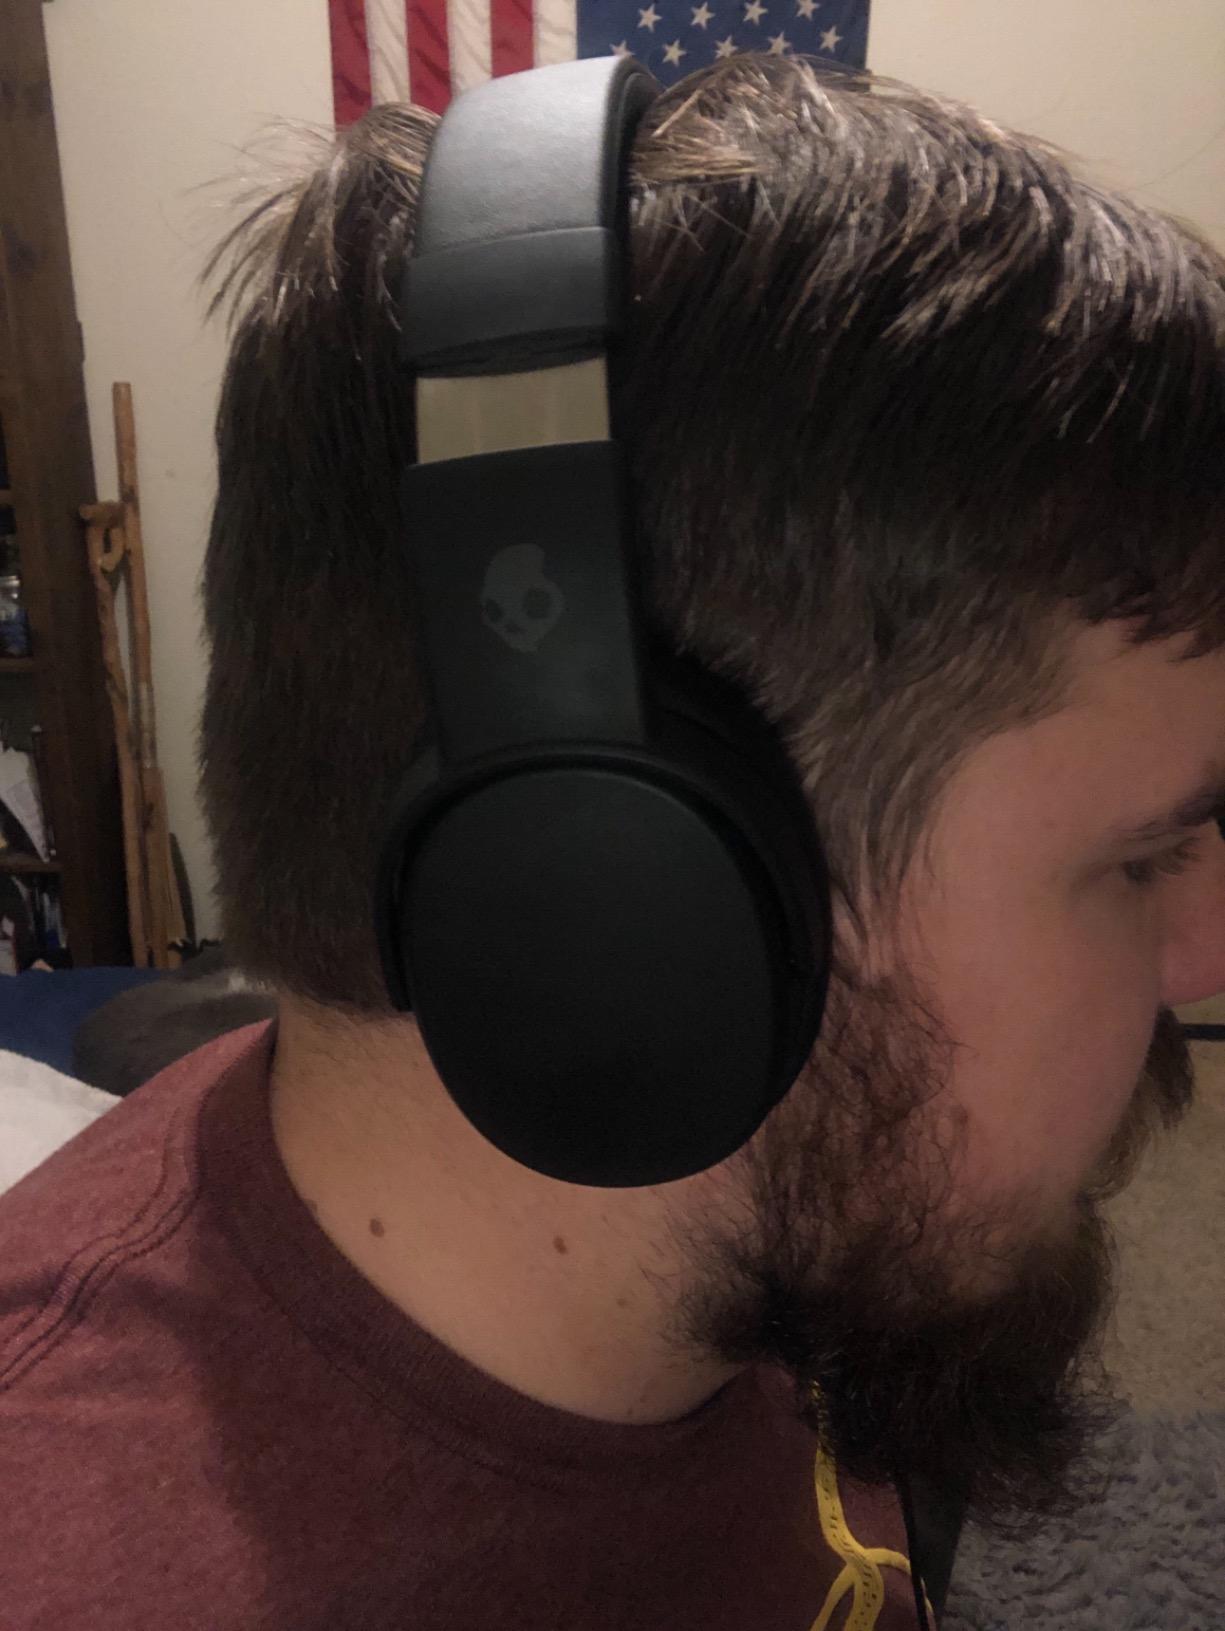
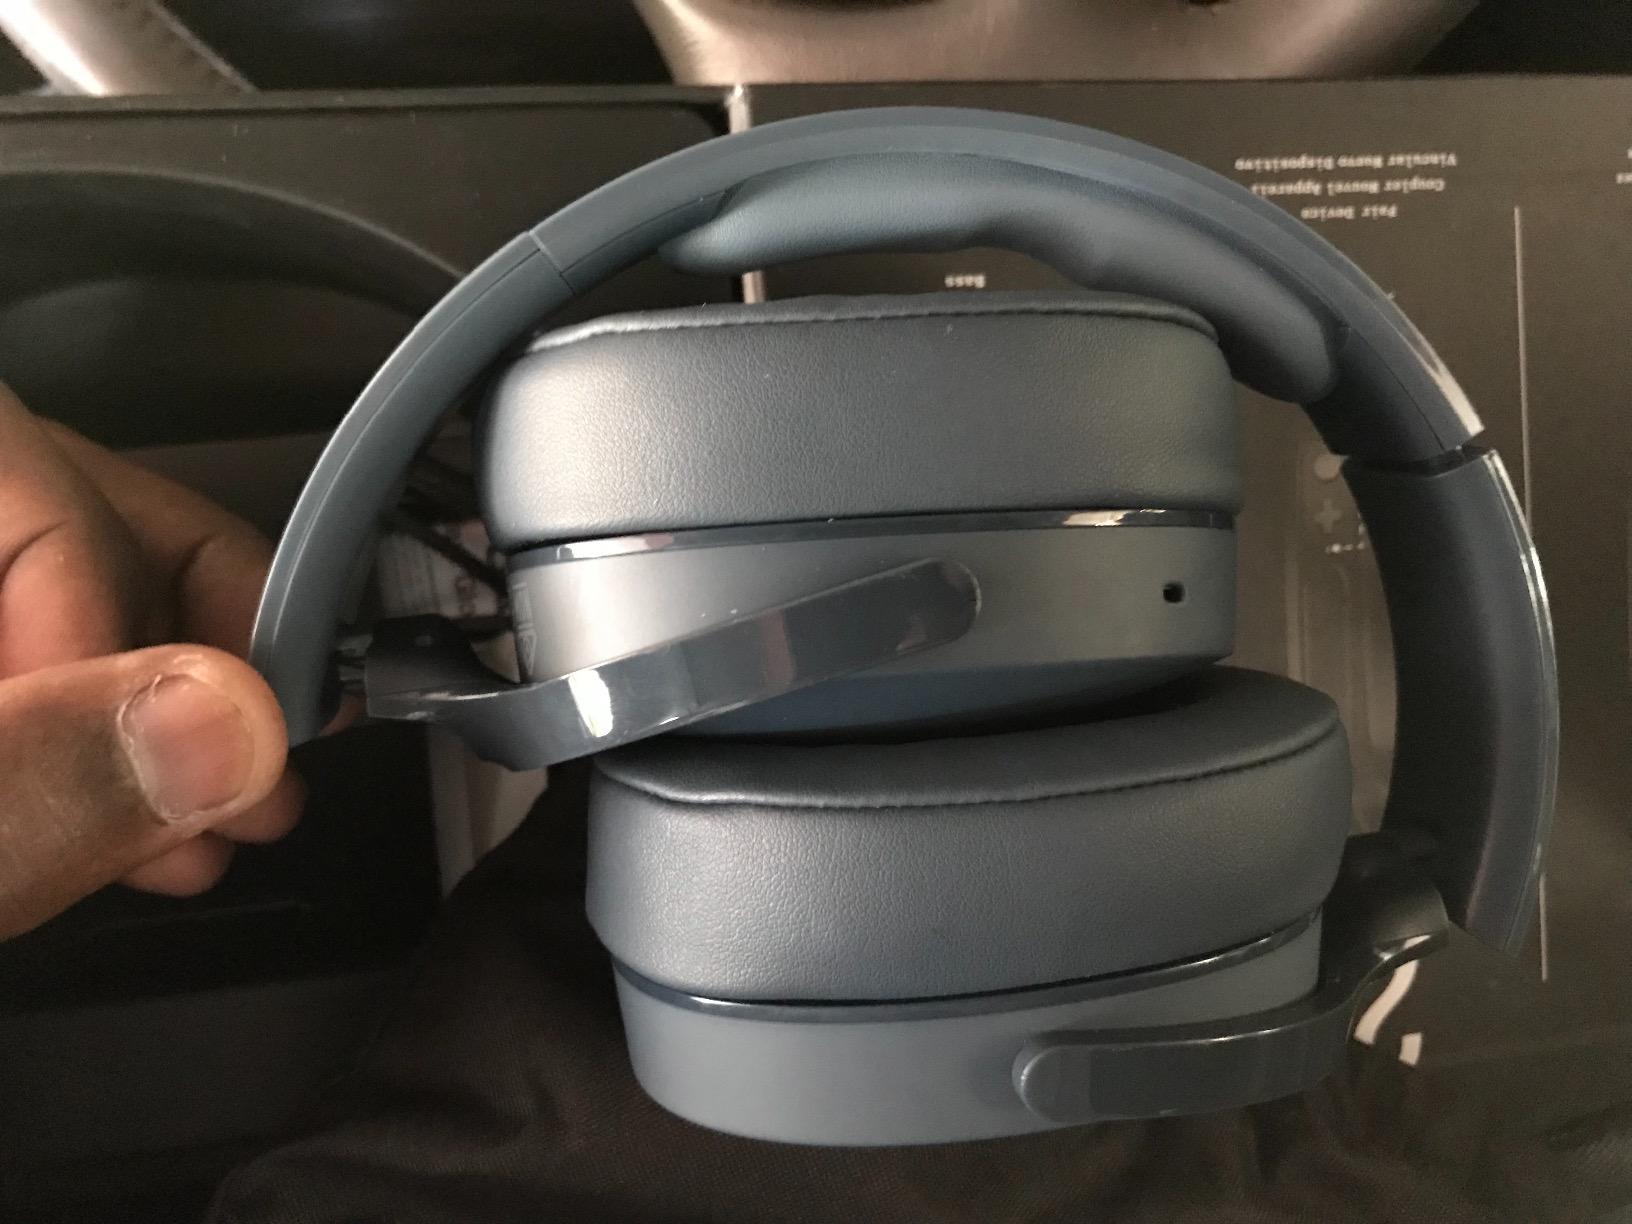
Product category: headphones
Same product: yes